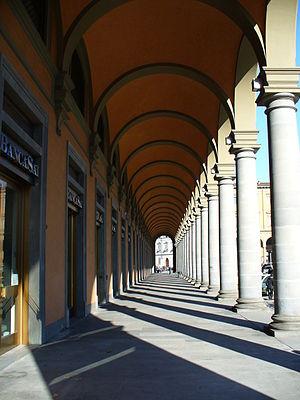
La Place de la Liberté de Florence se trouve à l'extrémité nord du centre historique de Florence. Elle a été construite au XIXè siècle dans le cadre des travaux sur la création des Viali di circonvallazione, les boulevards périphériques de Florence.